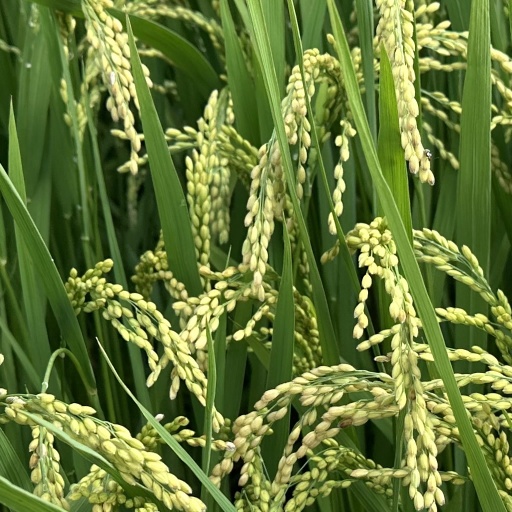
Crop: rice